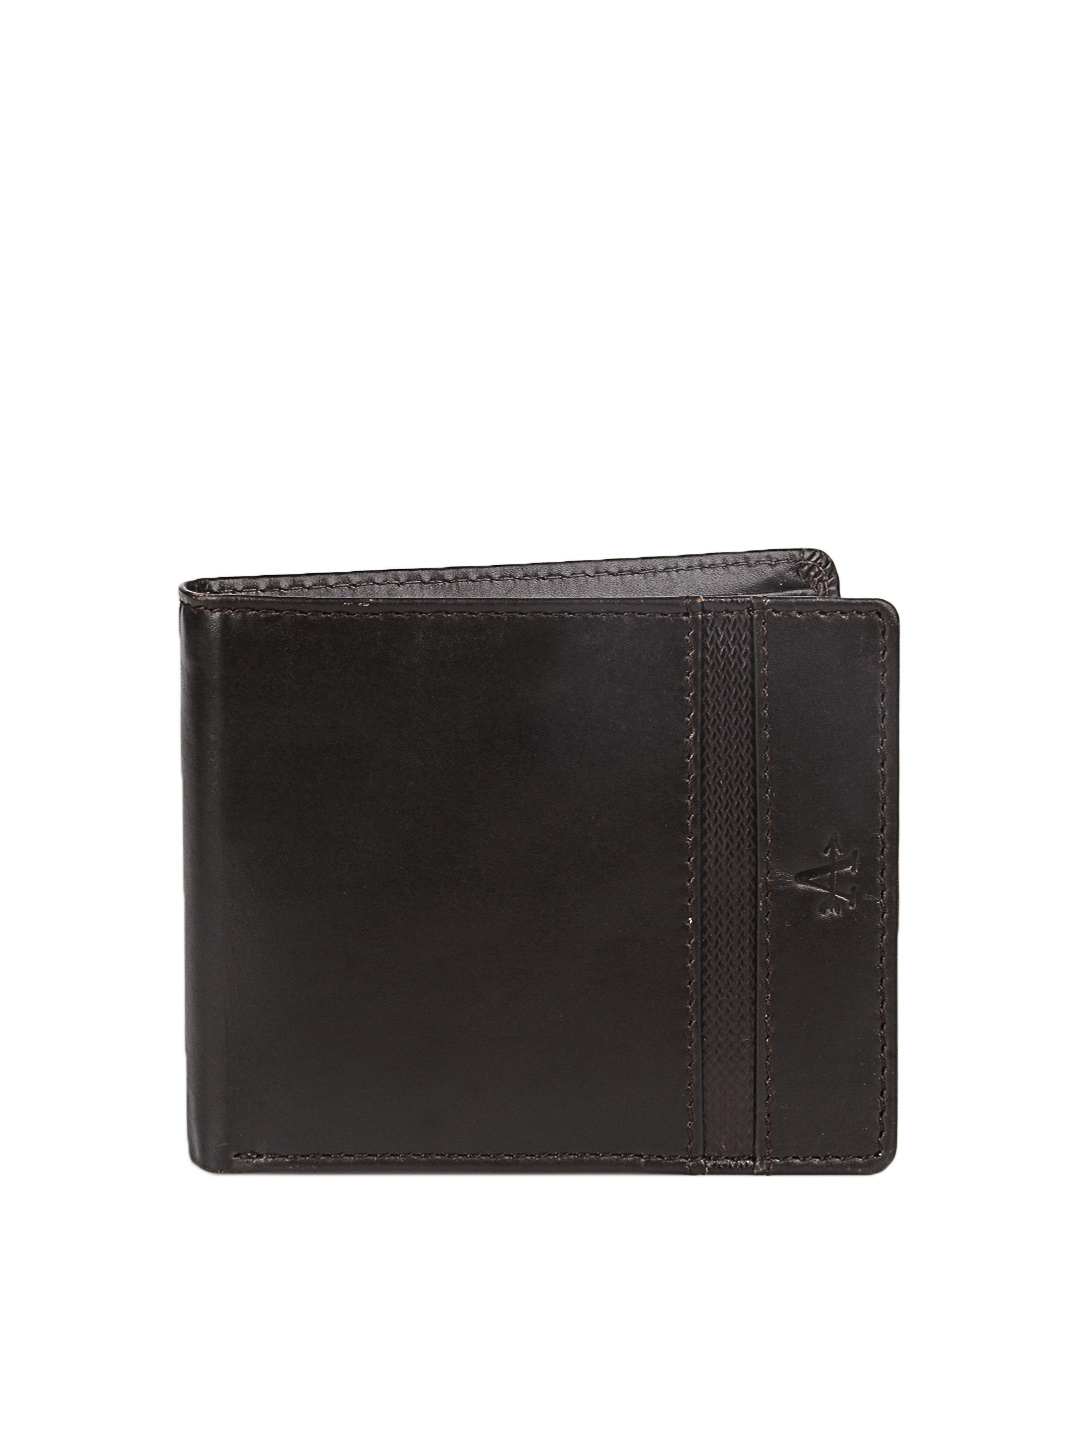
Arrow Men Brown Wallet
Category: Accessories / Wallets / Wallets
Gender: Men
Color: Brown
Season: Summer 2012
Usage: Casual